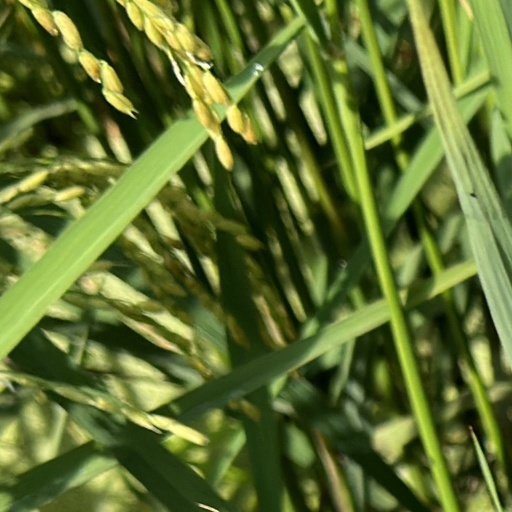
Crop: rice